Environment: real
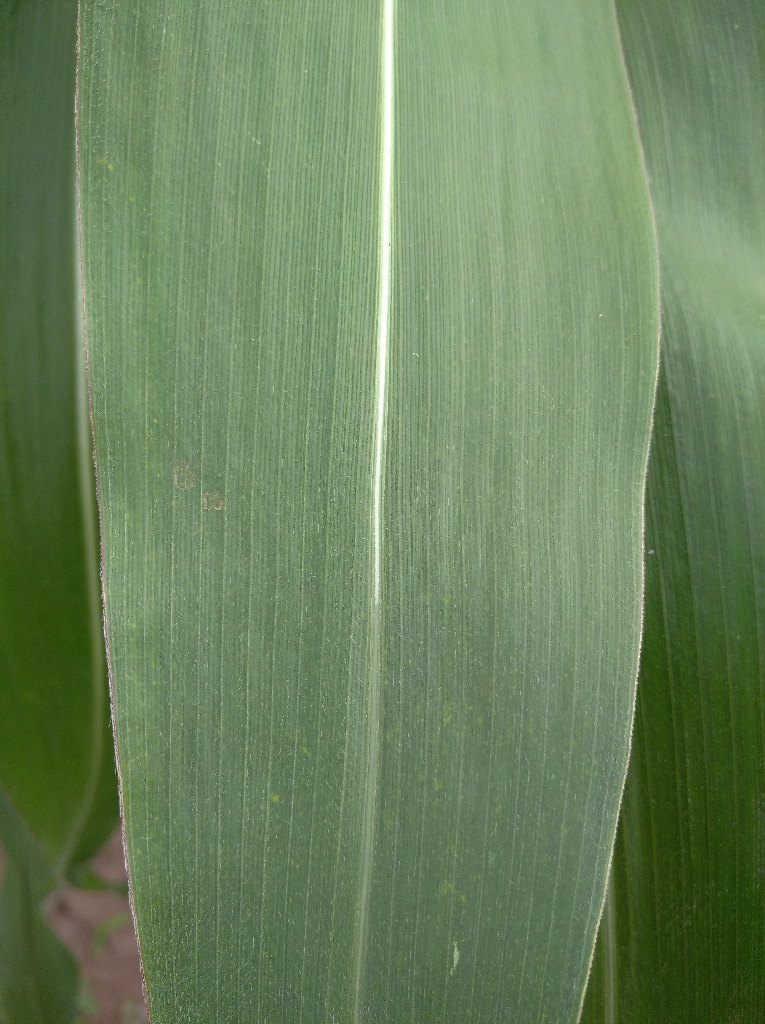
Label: healthy